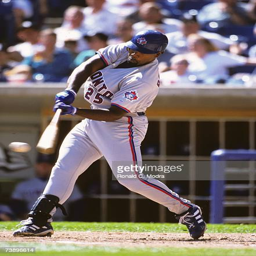
baseball player of the batting in a game against sports team